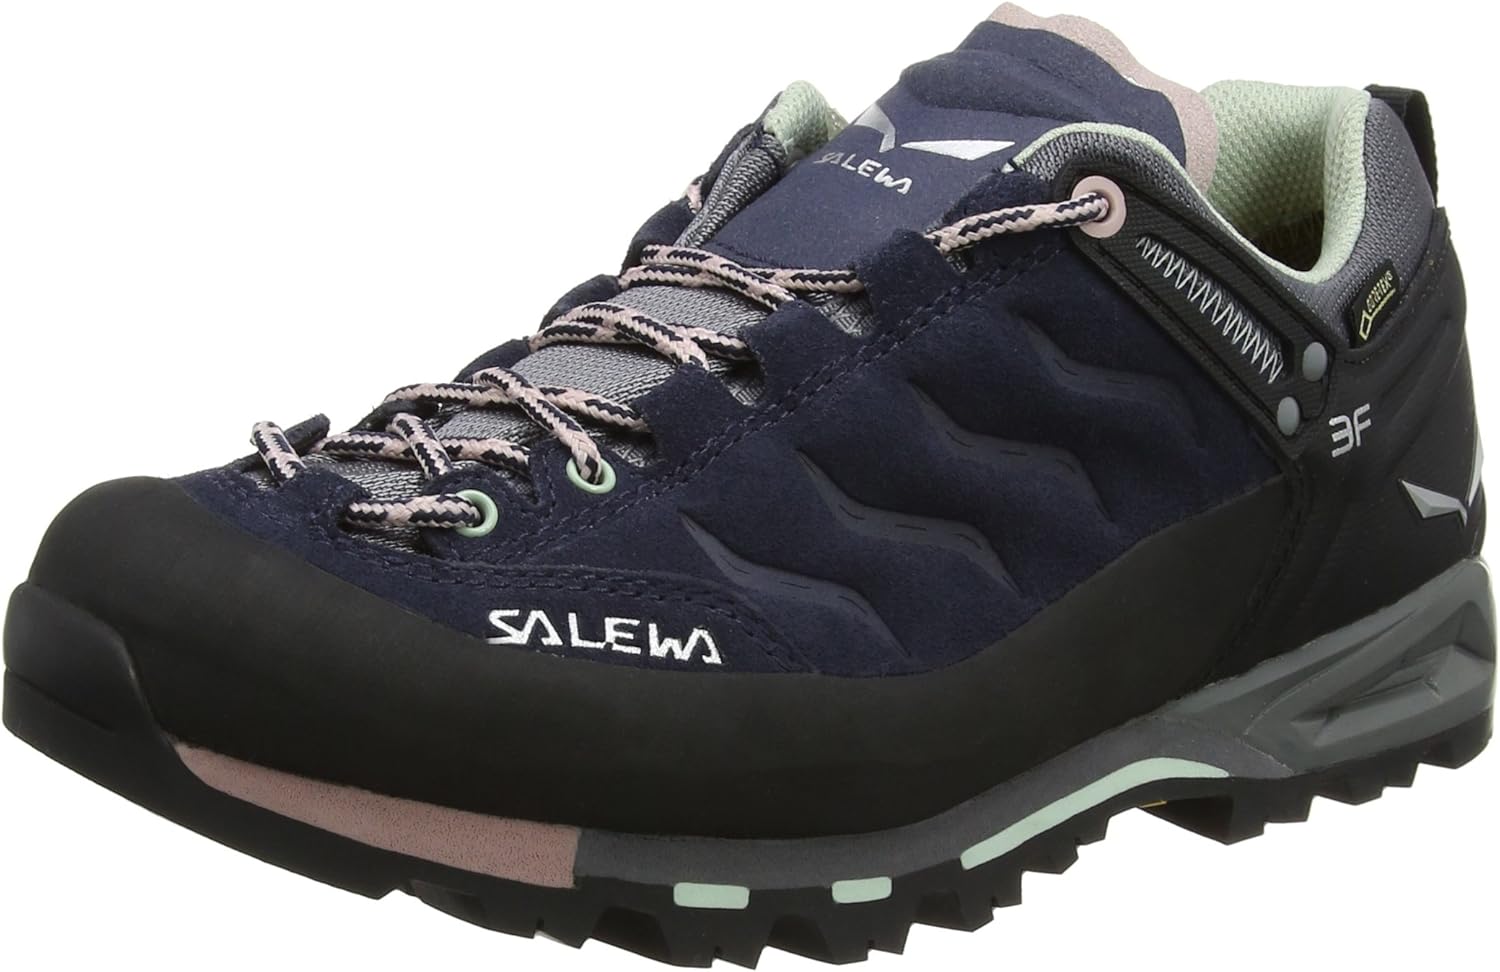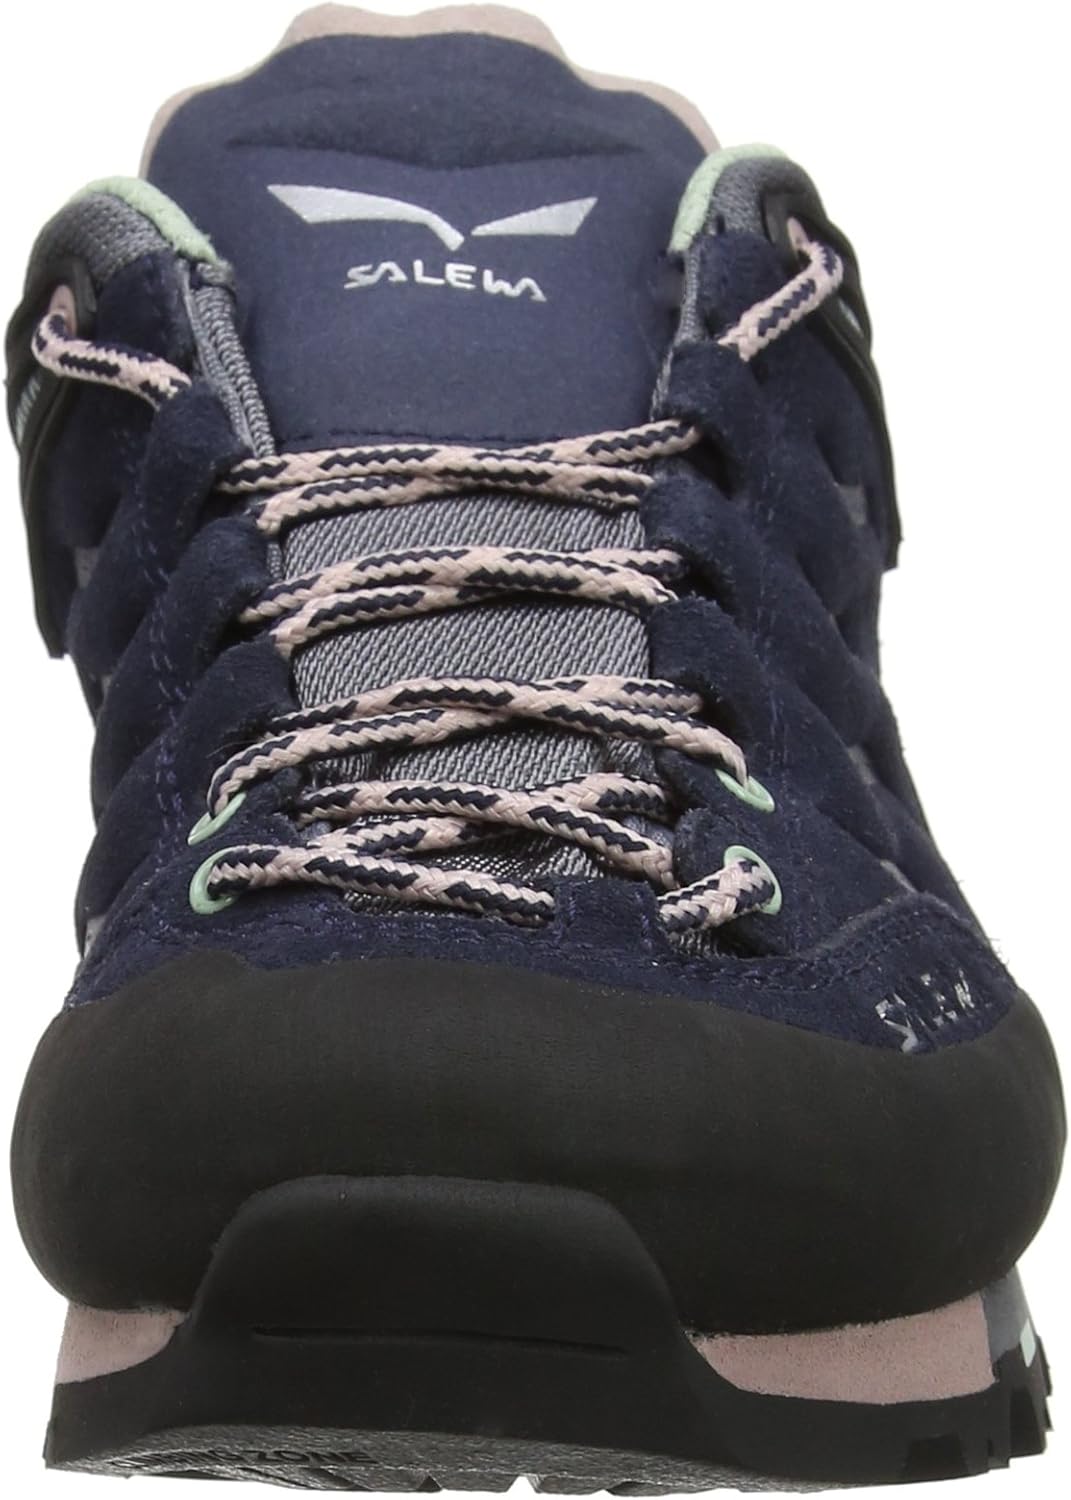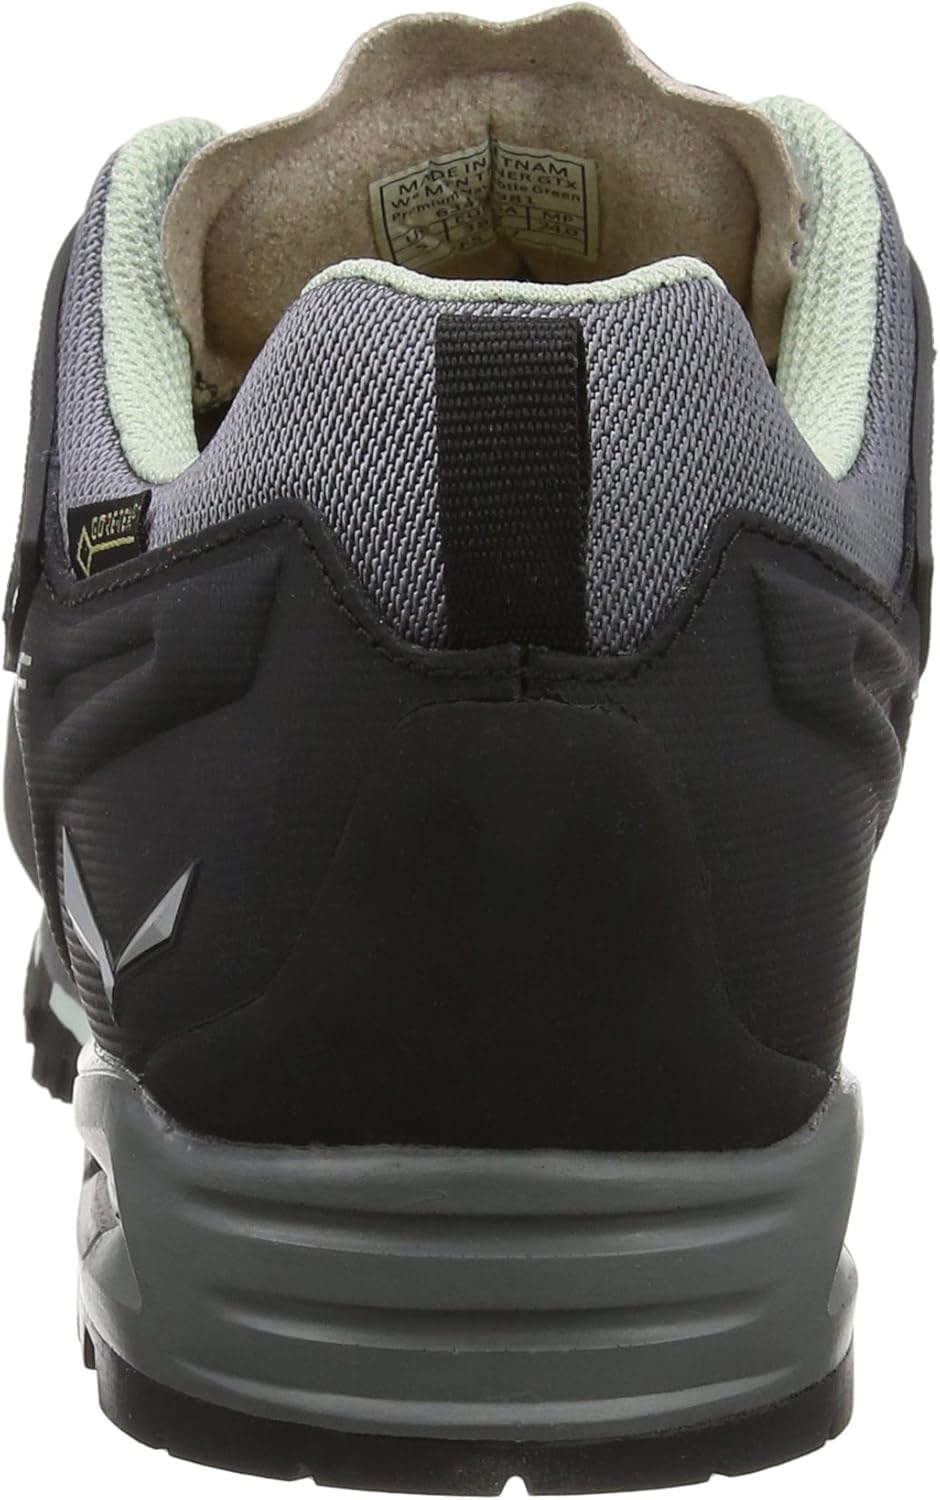
Salewa Women's Ws MTN Trainer GTX-w
Category: AMAZON FASHION
The mountain trainer gtx is a classic low-cut alpine approach shoe with a durable suede leather upper and a waterproof and breathable gore-tex® extended comfort lining. Designed to offer comfort and protection during your hiking and trekking adventures on technical terrain like mud, grass and snow. This is a shoe you can rely on when facing rocky paths or via ferratas thanks to the grip provided by its vibram® alpine approach sole.
Features: Synthetic sole